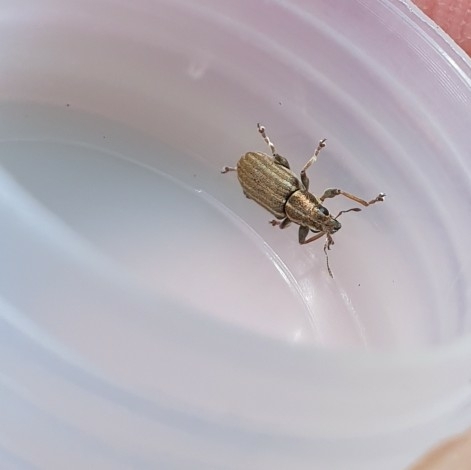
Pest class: pea_leaf_weevil